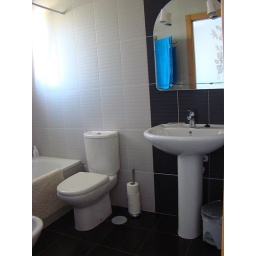
Powerful shower over bath, mirror with lights, and large wall cabinet